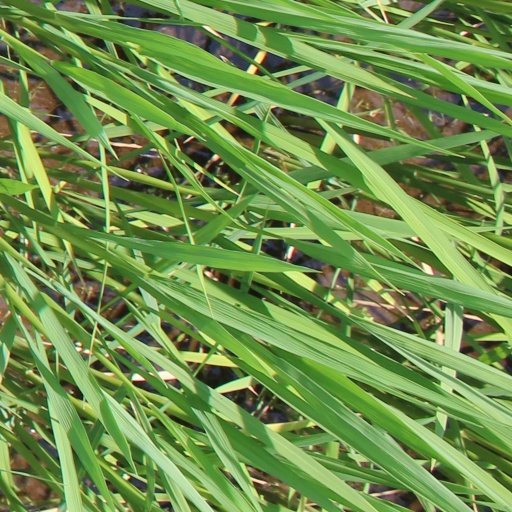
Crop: rice